List of rivers of England

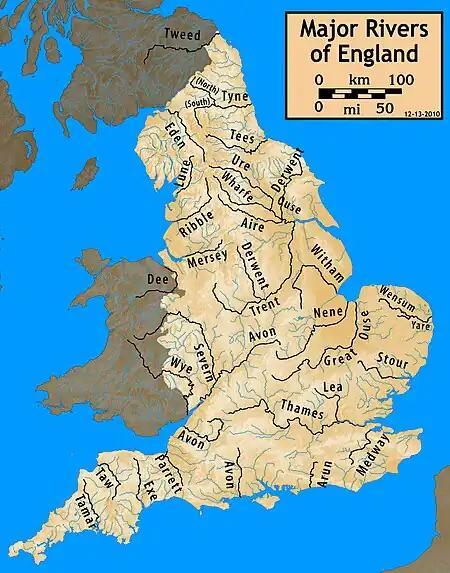

This is a list of rivers of England, organised geographically and taken anti-clockwise around the English coast where the various rivers discharge into the surrounding seas, from the Solway Firth on the Scottish border to the Welsh Dee on the Welsh border, and again from the Wye on the Welsh border anti-clockwise to the Tweed on the Scottish border.